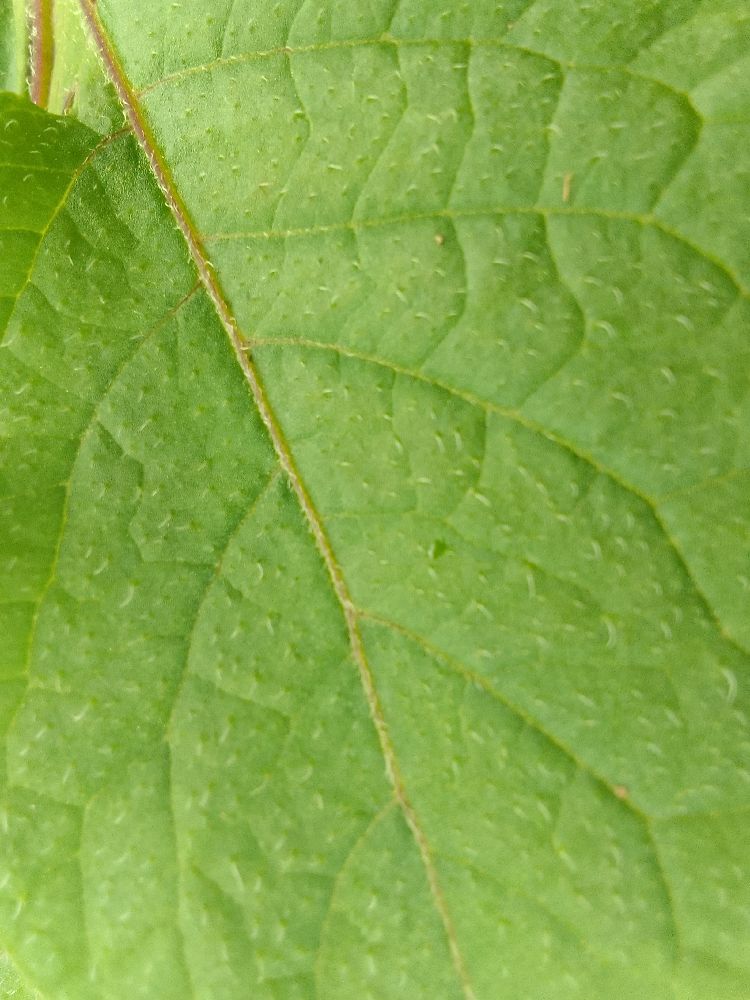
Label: Healthy